Joseph Mullin (state senator)

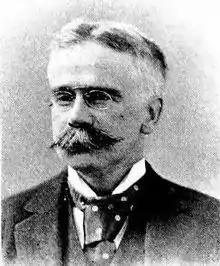
Mullin c. 1893

Joseph Mullin (May 29, 1848 in Watertown, Jefferson County, New York – September 1, 1897 in New York City) was an American lawyer and politician from New York.